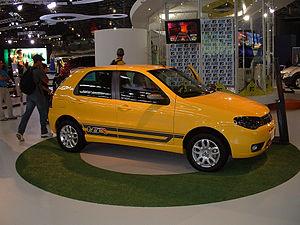
L'Usine Fiat-Betim est une usine importante du constructeur automobile italien Fiat, filiale de Fiat Automobiles Group, implantée au Brésil sur la commune Betim, tout près de la ville de Belo Horizonte dans l'État de Minas Gerais. Inaugurée en 1976, elle dispose d'une capacité de production de plus de 850 000 automobiles par an avec une cadence de 3 484 véhicules par jour. L'usine de Betim a déjà produit plus de 15 145 000 voitures particulières depuis sa mise en service jusqu'au 31 décembre 2014.